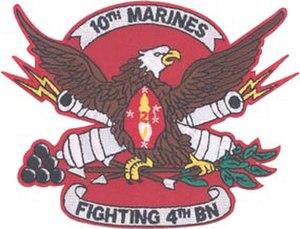
Cet article est une liste des bataillons du Corps des Marines des États-Unis, triés en fonction des missions qu'ils exécutent.